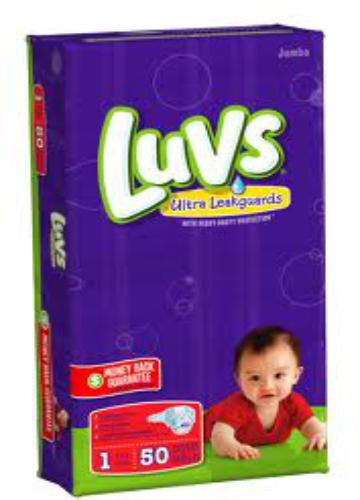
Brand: luvs
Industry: Necessities